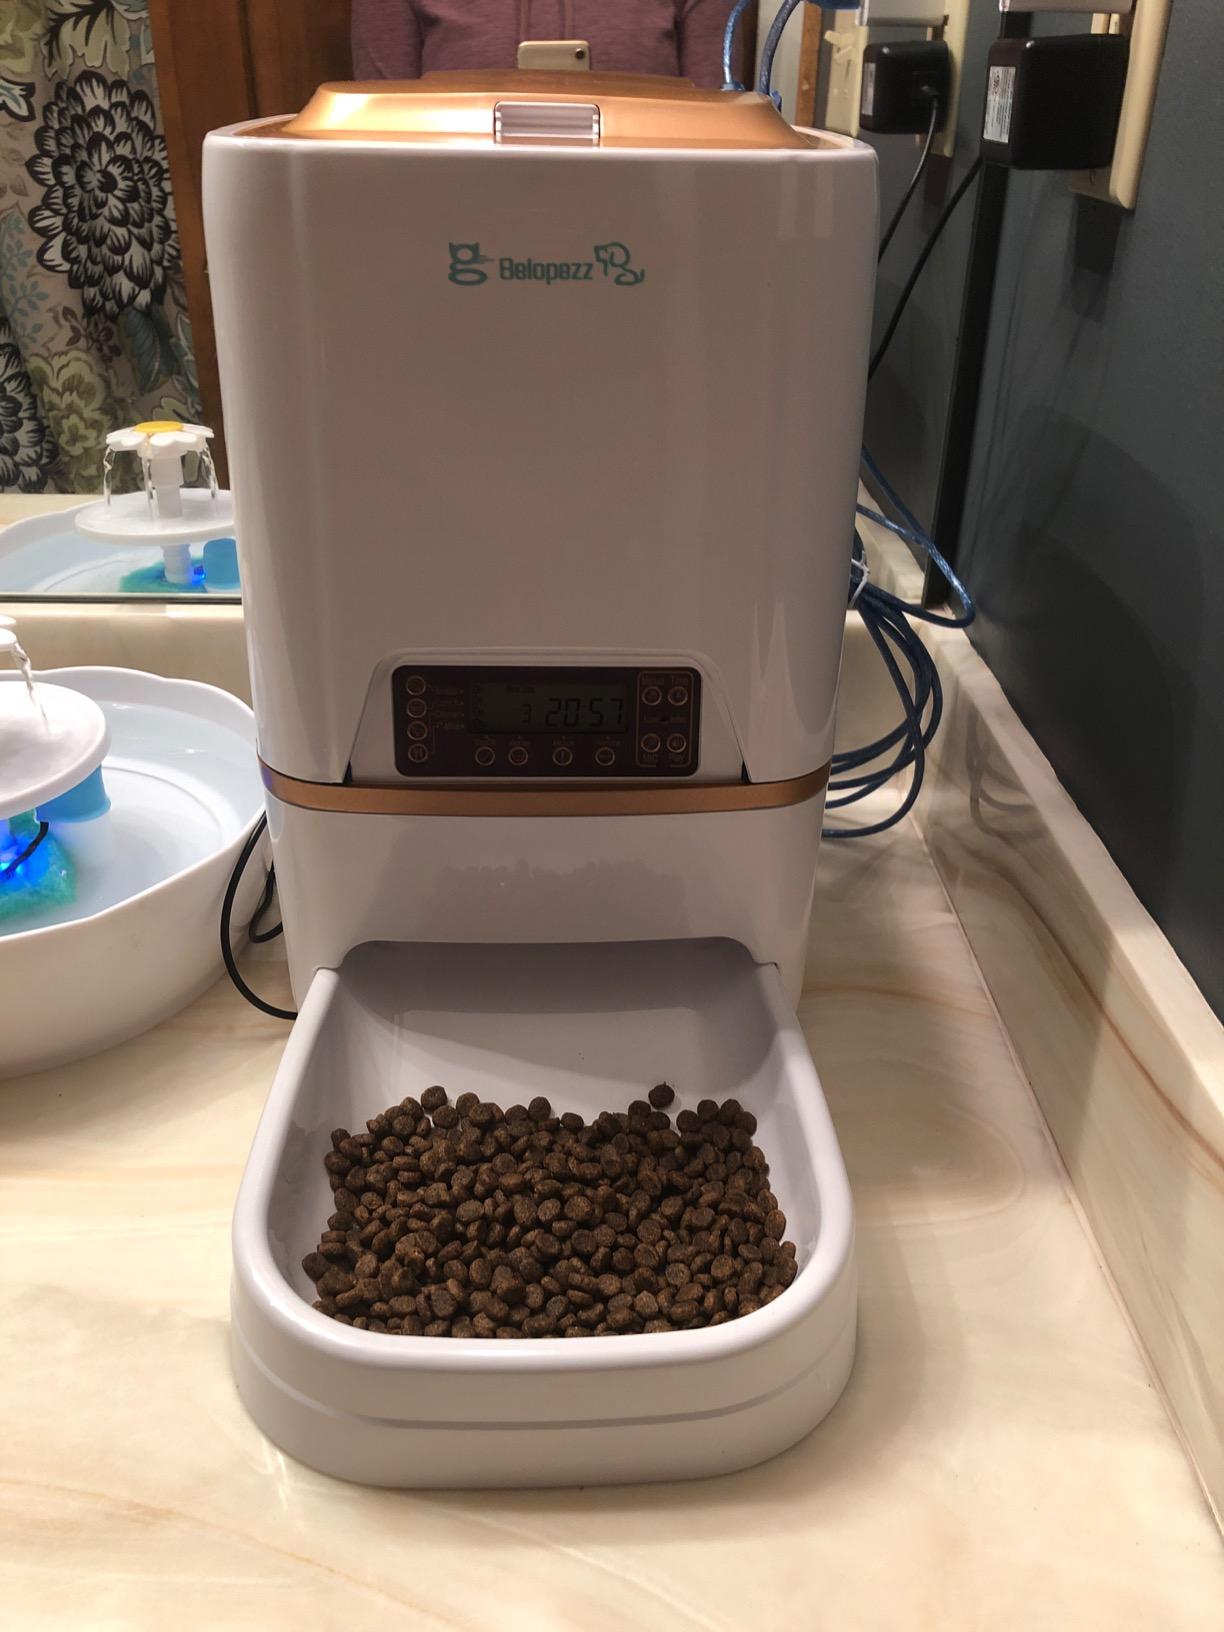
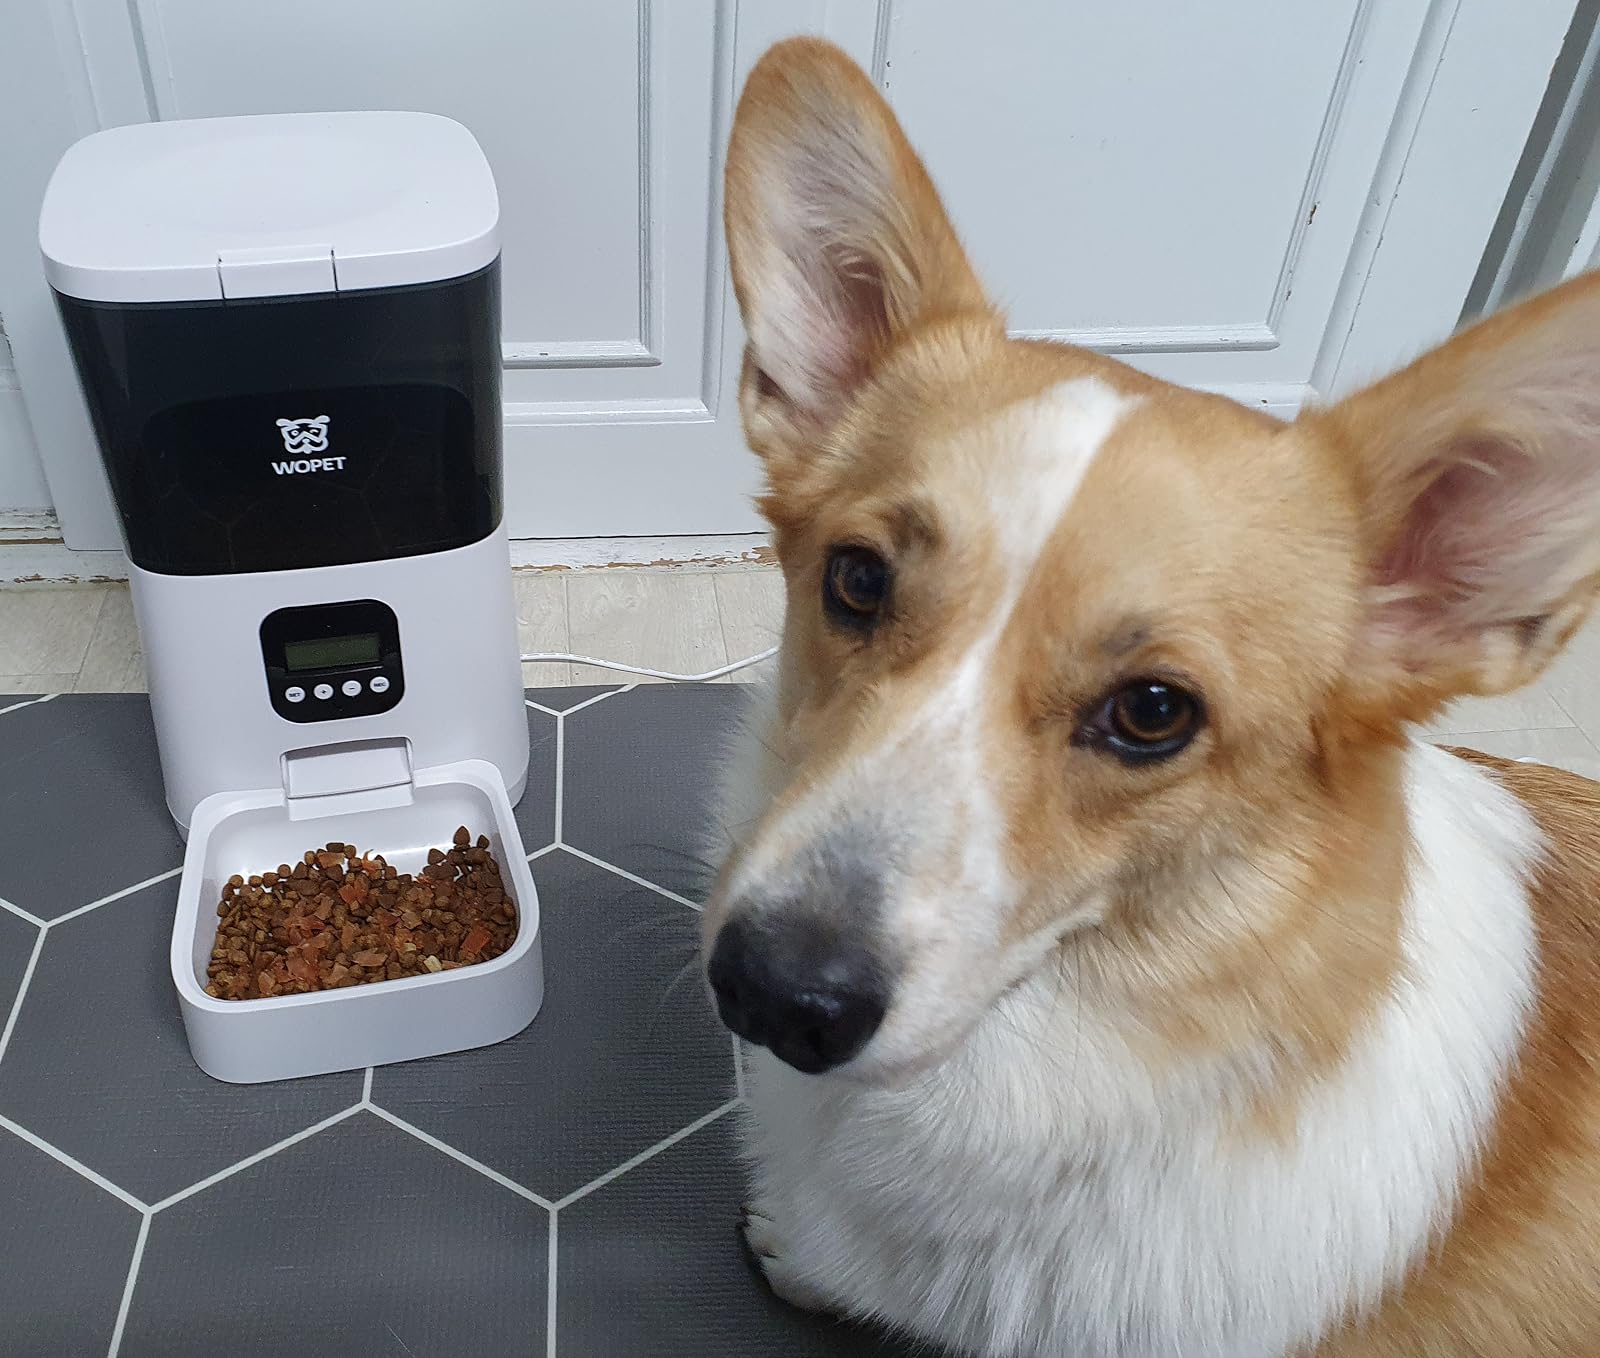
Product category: items_feeder
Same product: no